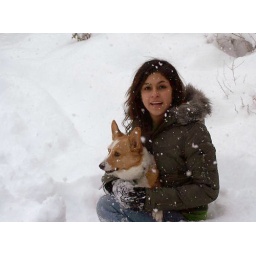
A girl and her dog in the great Santa Fe snowfall of 12/06